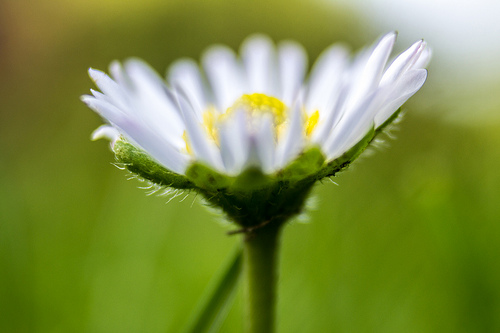
Flower: daisy